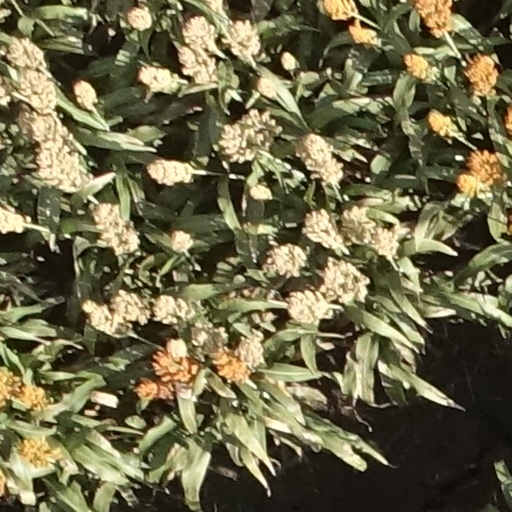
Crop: sorghum